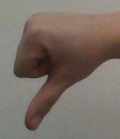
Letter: waw